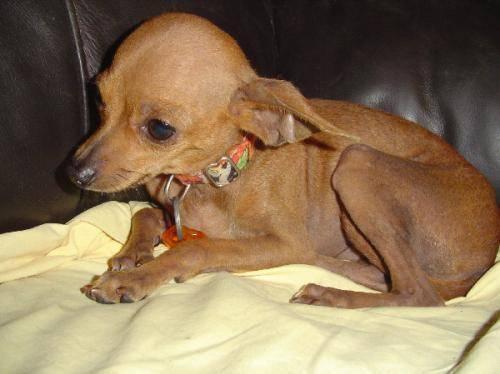
dog